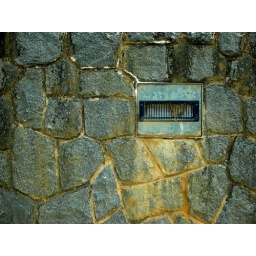
a lamp in the wall